South Africa–Sweden relations

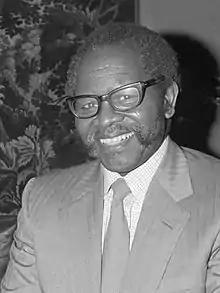
Oliver Tambo (1981) asked for a new level of international action against apartheid in 1973.

In 1968, Oliver Tambo went to the United Nations Special Committee against Apartheid to ask for a new level of international action in the fight against apartheid, in the form of direct assistance. Initially, Sweden denied this request. However, Sweden eventually assented and extended direct humanitarian aid to the ANC in 1973. General Andres Forsse, the director of the Swedish International Development Cooperation Agency, officially signed this request on February 2, 1973. This request granted 150,000 SEK for food. From this amount in 1973, Swedish aid grew to 127 million SEK in 1993/1994. In total, by 1994, direct aid from SIDA to the ANC reached a total of 896 million SEK. This marked Sweden as the first Western country to profess official political support to the anti-apartheid movement. Notable, this aid never came in the form of military aid and, rather, was humanitarian aid.